Pietro Bellotti

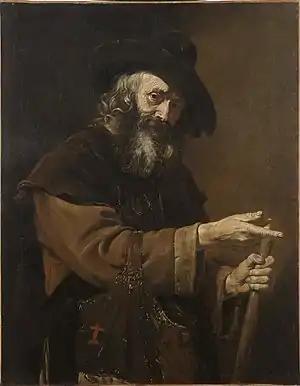
"Old Pilgrim", 1660s, Dallas Museum of Art

Pietro Bellotti (1625–1700) was an Italian painter active in the Baroque period.